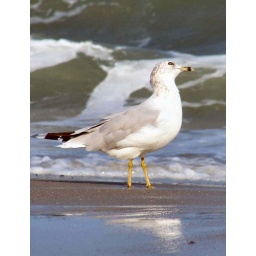
This bird kept walking around in circles looking up at the sky.